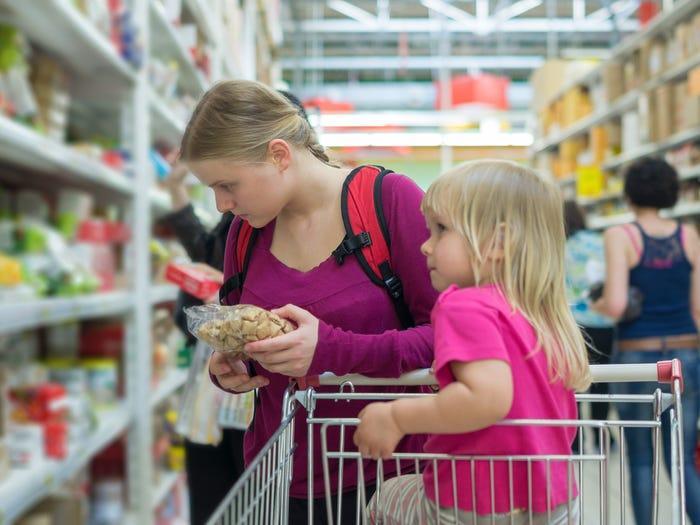
có một chiếc xe đẩy chứa em bé áo hồng ở bên cạnh người phụ nữ áo tím